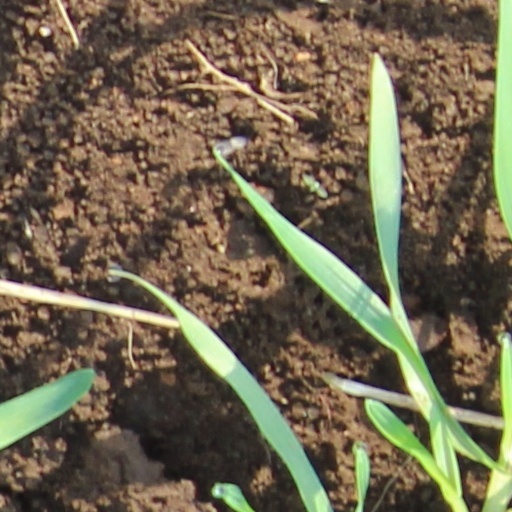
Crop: wheat